Memphis Depay

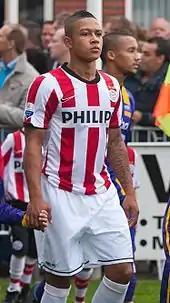

In 2011, Memphis was on trial for PSV's first team while playing for Jong PSV, the club's reserve team. He made his official debut on 21 September 2011 in a KNVB Cup second round match against amateur side VVSB, opening an 8–0 away win. His first Eredivisie match was 26 February 2012, when PSV beat rivals Feyenoord 3–2 at the Philips Stadion, coming on in added time for Zakaria Labyad. On 18 March, six minutes after replacing Dries Mertens, he scored his first league goal to confirm a 5–1 win over Heerenveen. He made a total of eight league appearances in his first season, all as a substitute, scoring three goals.